Passage of Humaitá

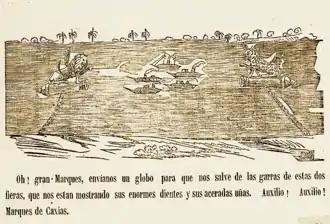
Propaganda cartoon in Paraguayan army newspaper, 23 August 1867. The caption depicts the Brazilians saying: "Oh, great marquis, send us a balloon to save us from the clutches of these two beasts, who are baring to us their enormous teeth and steel claws. Help, help, Marquis de Caxias!

The vessels were in enemy waters between two fires: Curupaty and Humaitá. The river fell, and would not reach maximum until sometime in 1868. It now became necessary to extend the Brazilian navy's lines of communication – already long by the standards of the day – even further.